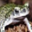
Label: frog